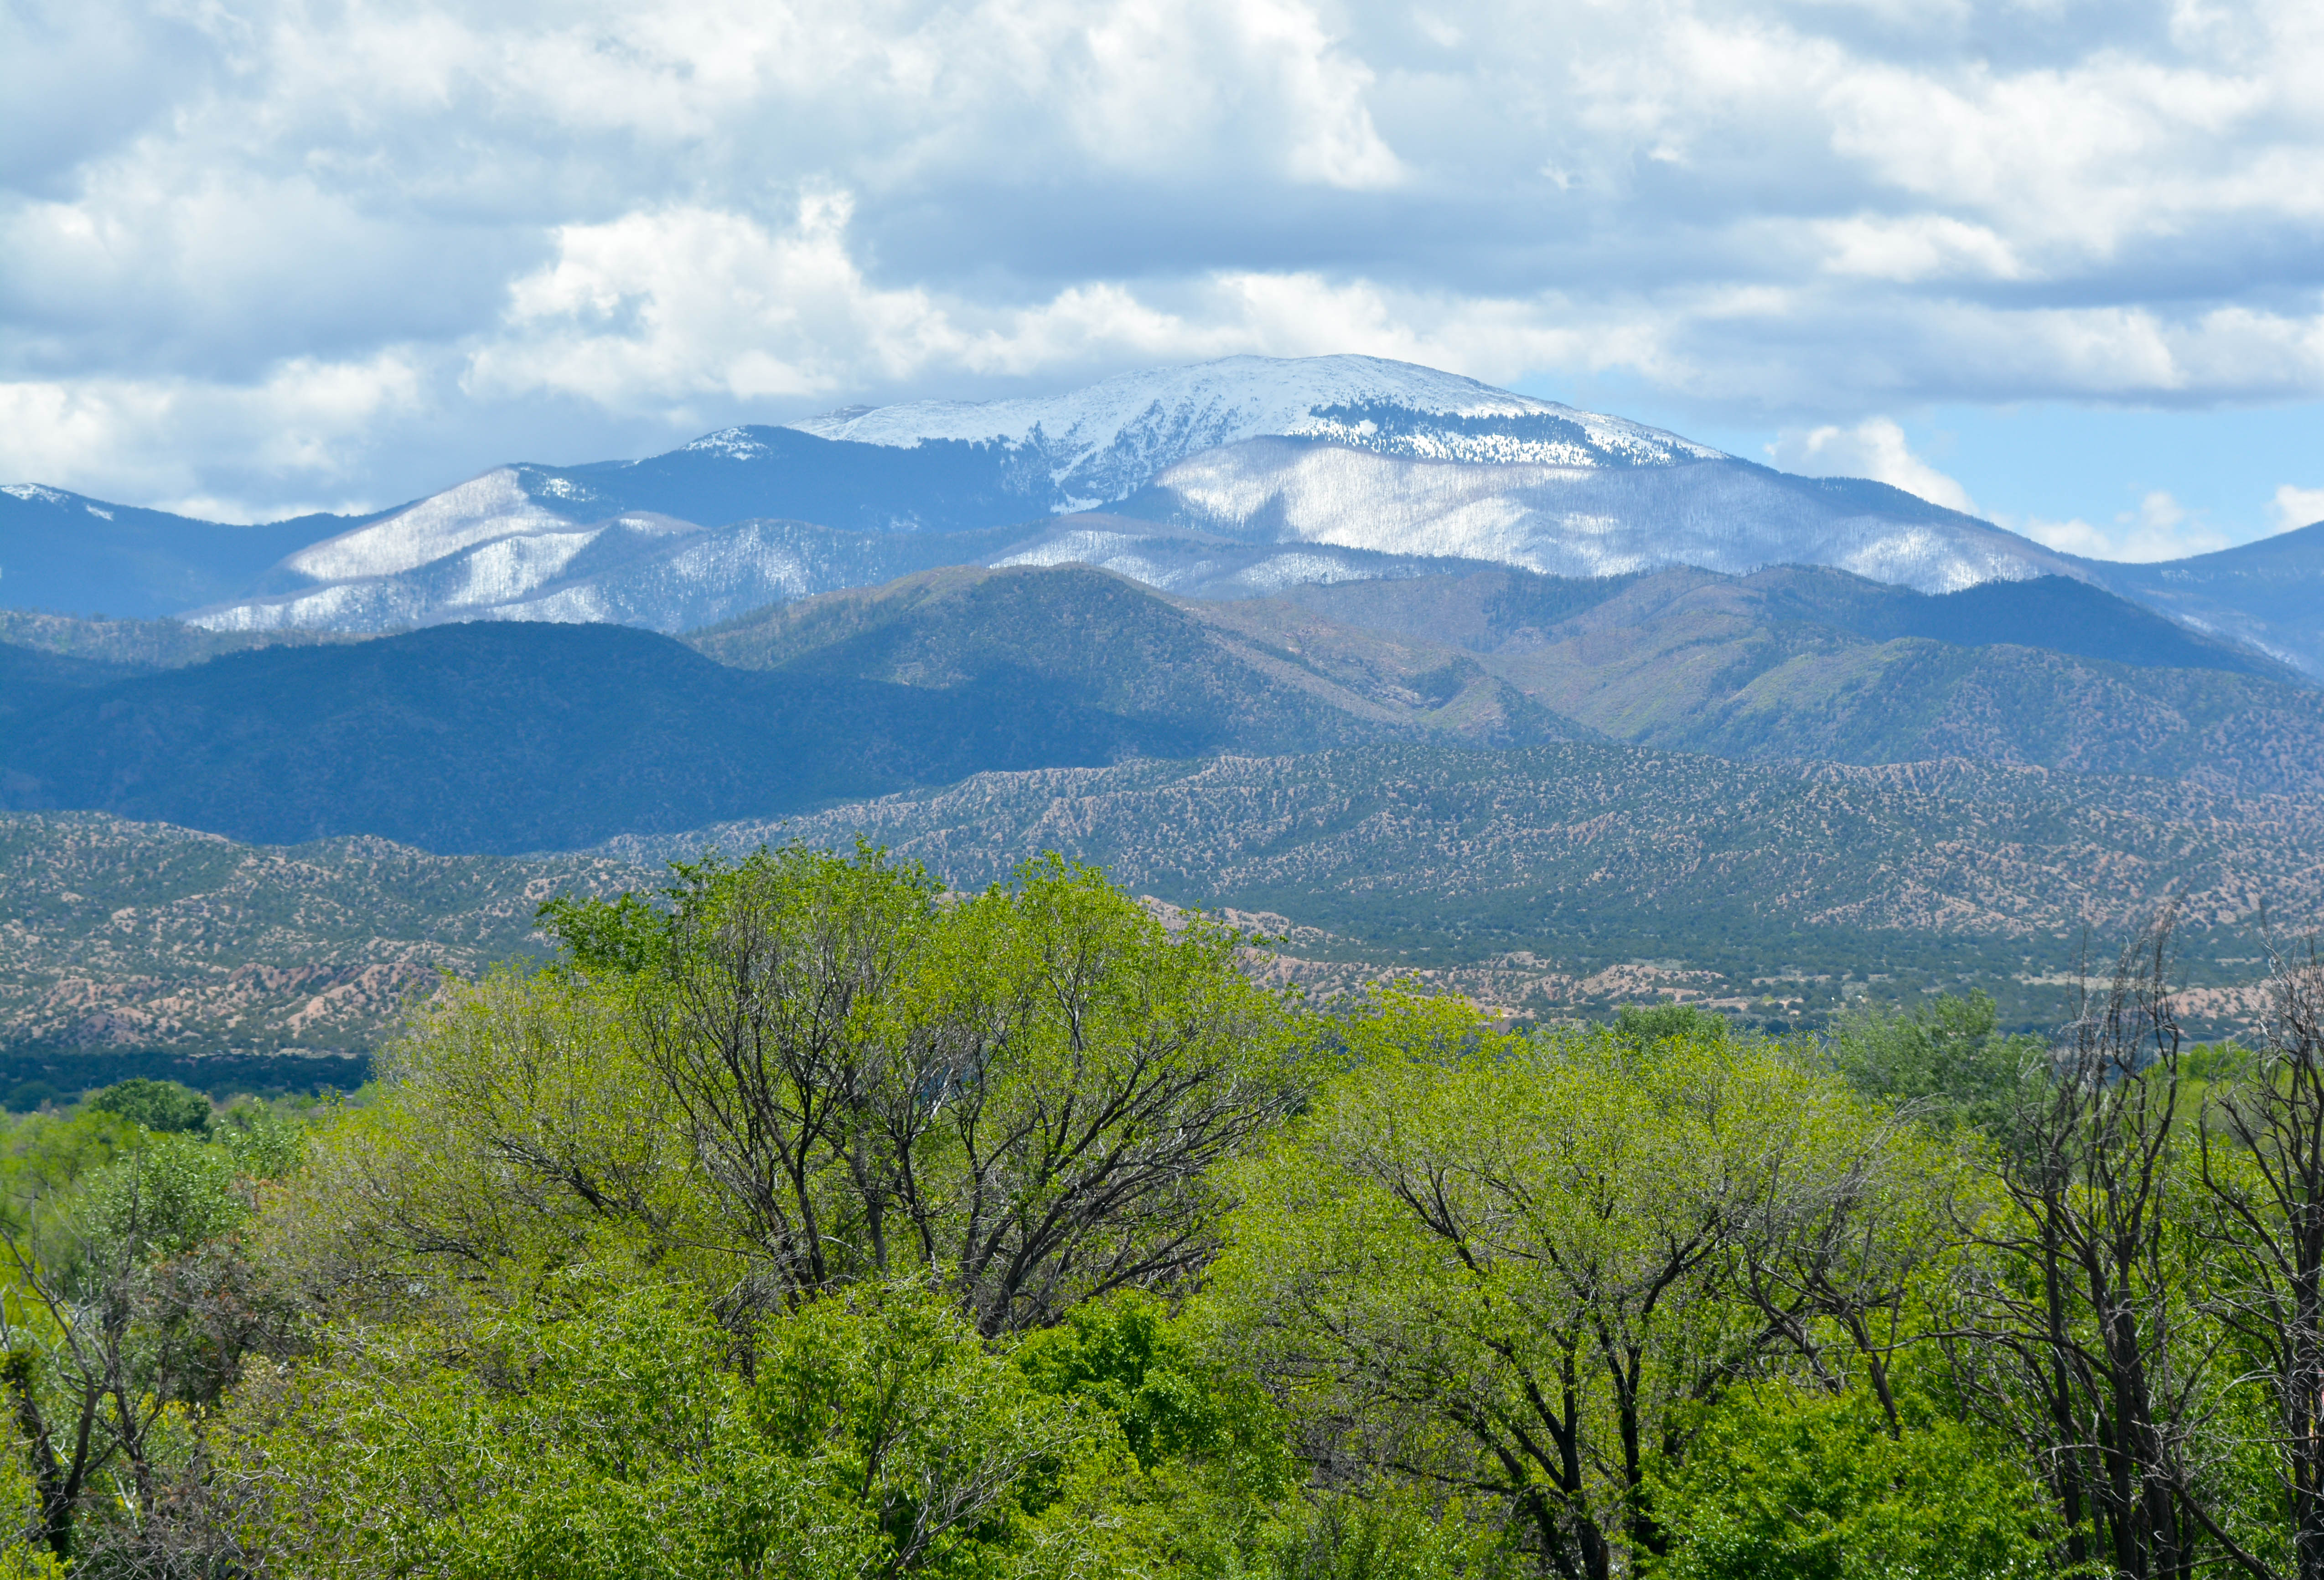
landscape, tree, nature, forest, wilderness, mountain, meadow, hill, valley, mountain range, highland, ridge, alps, plateau, santafe, truchas, northernnewmexico, pueblosantafe, fell, habitat, ecosystem, landform, mountain pass, natural environment, geographical feature, mountainous landforms